Madrigal

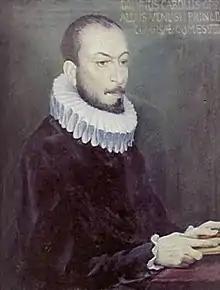
Carlo Gesualdo da Venosa (1566–1613), Prince of Venosa and Count of Conza, composed madrigals and religious music that feature chromaticism not heard again until the late 19th century.

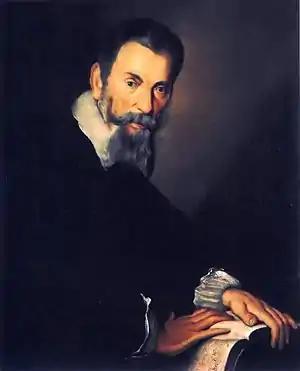
In the early 17th century, Claudio Monteverdi (1567–1643) was the most influential madrigalist. (Bernardo Strozzi, 1640)

The latter history of the madrigal begins with Cipriano de Rore, whose works were the elementary musical forms of madrigal composition that existed by the early 17th century. The relevant composers include Giovanni Pierluigi da Palestrina (1525–1594), who wrote secular music in his early career; Orlande de Lassus (1530–1594), who wrote the twelve-motet "Prophetiae Sibyllarum" (Sibylline Prophecies, 1600), and later, when he moved to Munich in 1556, began the history of madrigal composition beyond Italy; and Philippe de Monte (1521–1603), the most prolific madrigalist, first published in 1554.